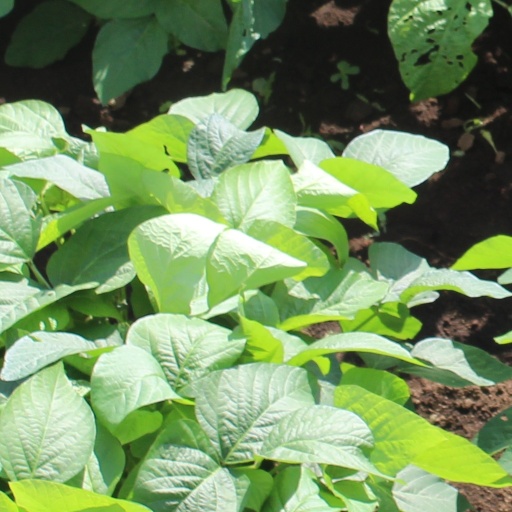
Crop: soybean